Cruelty to animals

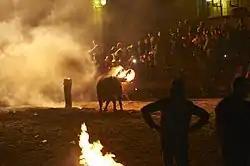
The Toro Jubilo, Madrid, 2014

Bird intelligence is remarkable, with ducks and chickens showing advanced abilities. Bird brains have two-to-four times the neuron packing density of mammal brains, for higher overall efficiency. Despite this, both are widely used as food and often face cruel conditions in factory farming, raising serious ethical concerns about animal cruelty. Additionally, practices such as duck-baiting highlight a long legacy of animal exploitation.